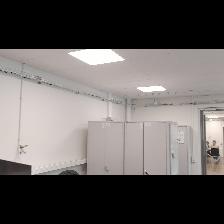
Label: NonHuman